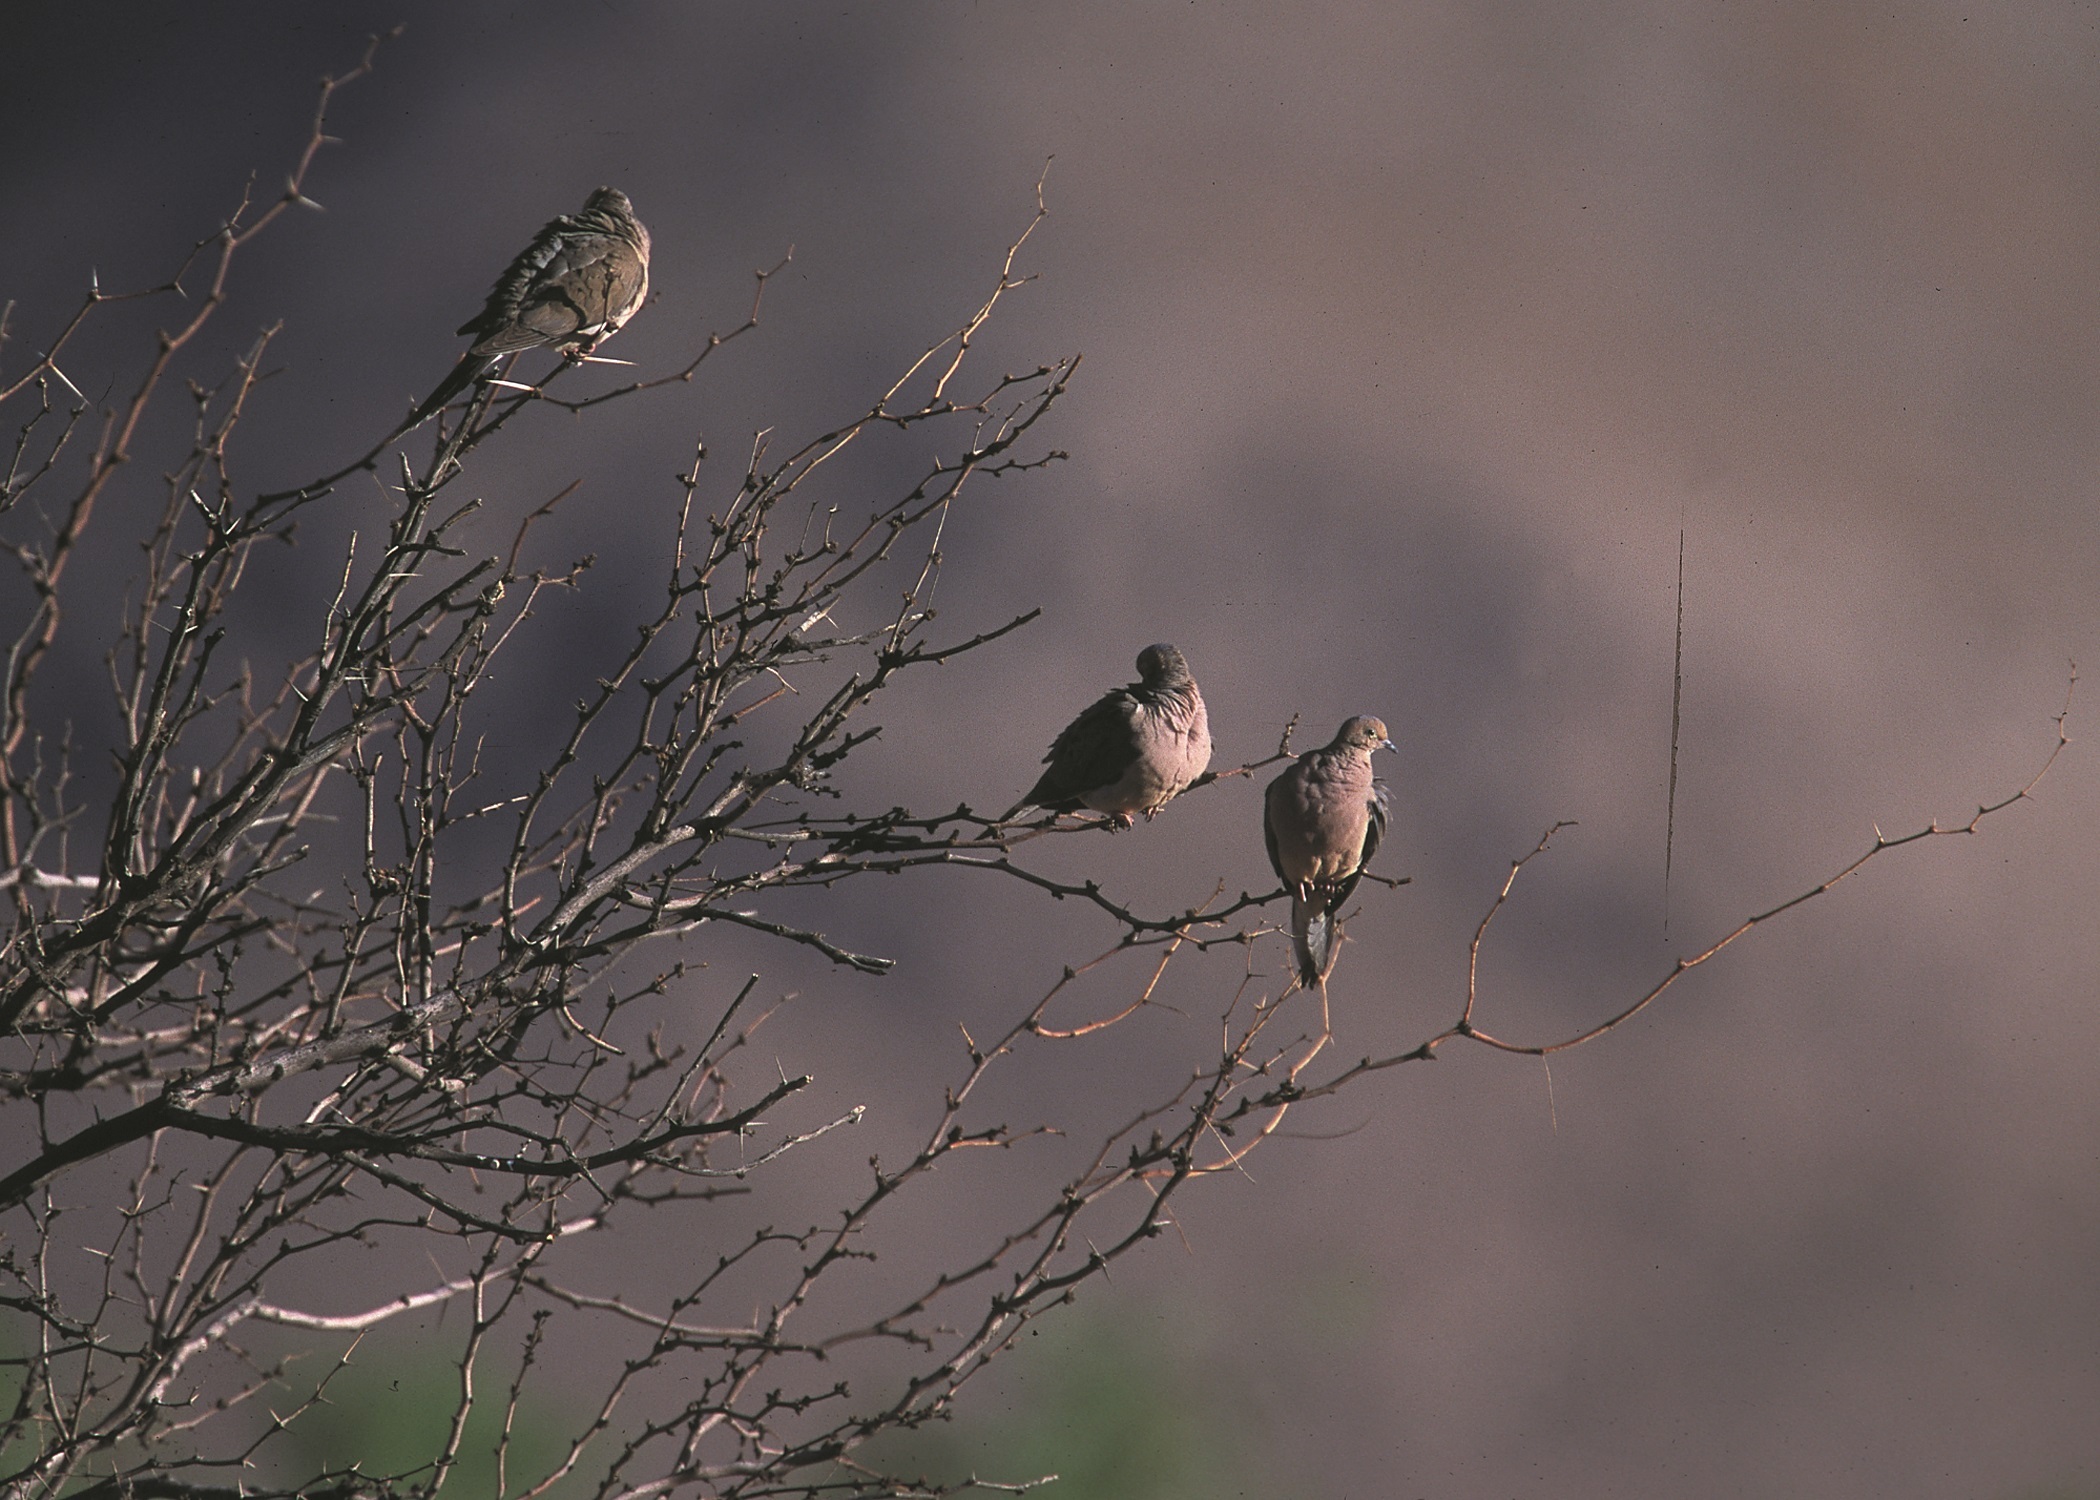
tree, nature, branch, bird, wildlife, wild, fauna, bird of prey, birds, branches, vertebrate, resting, perched, mourning doves, perching bird